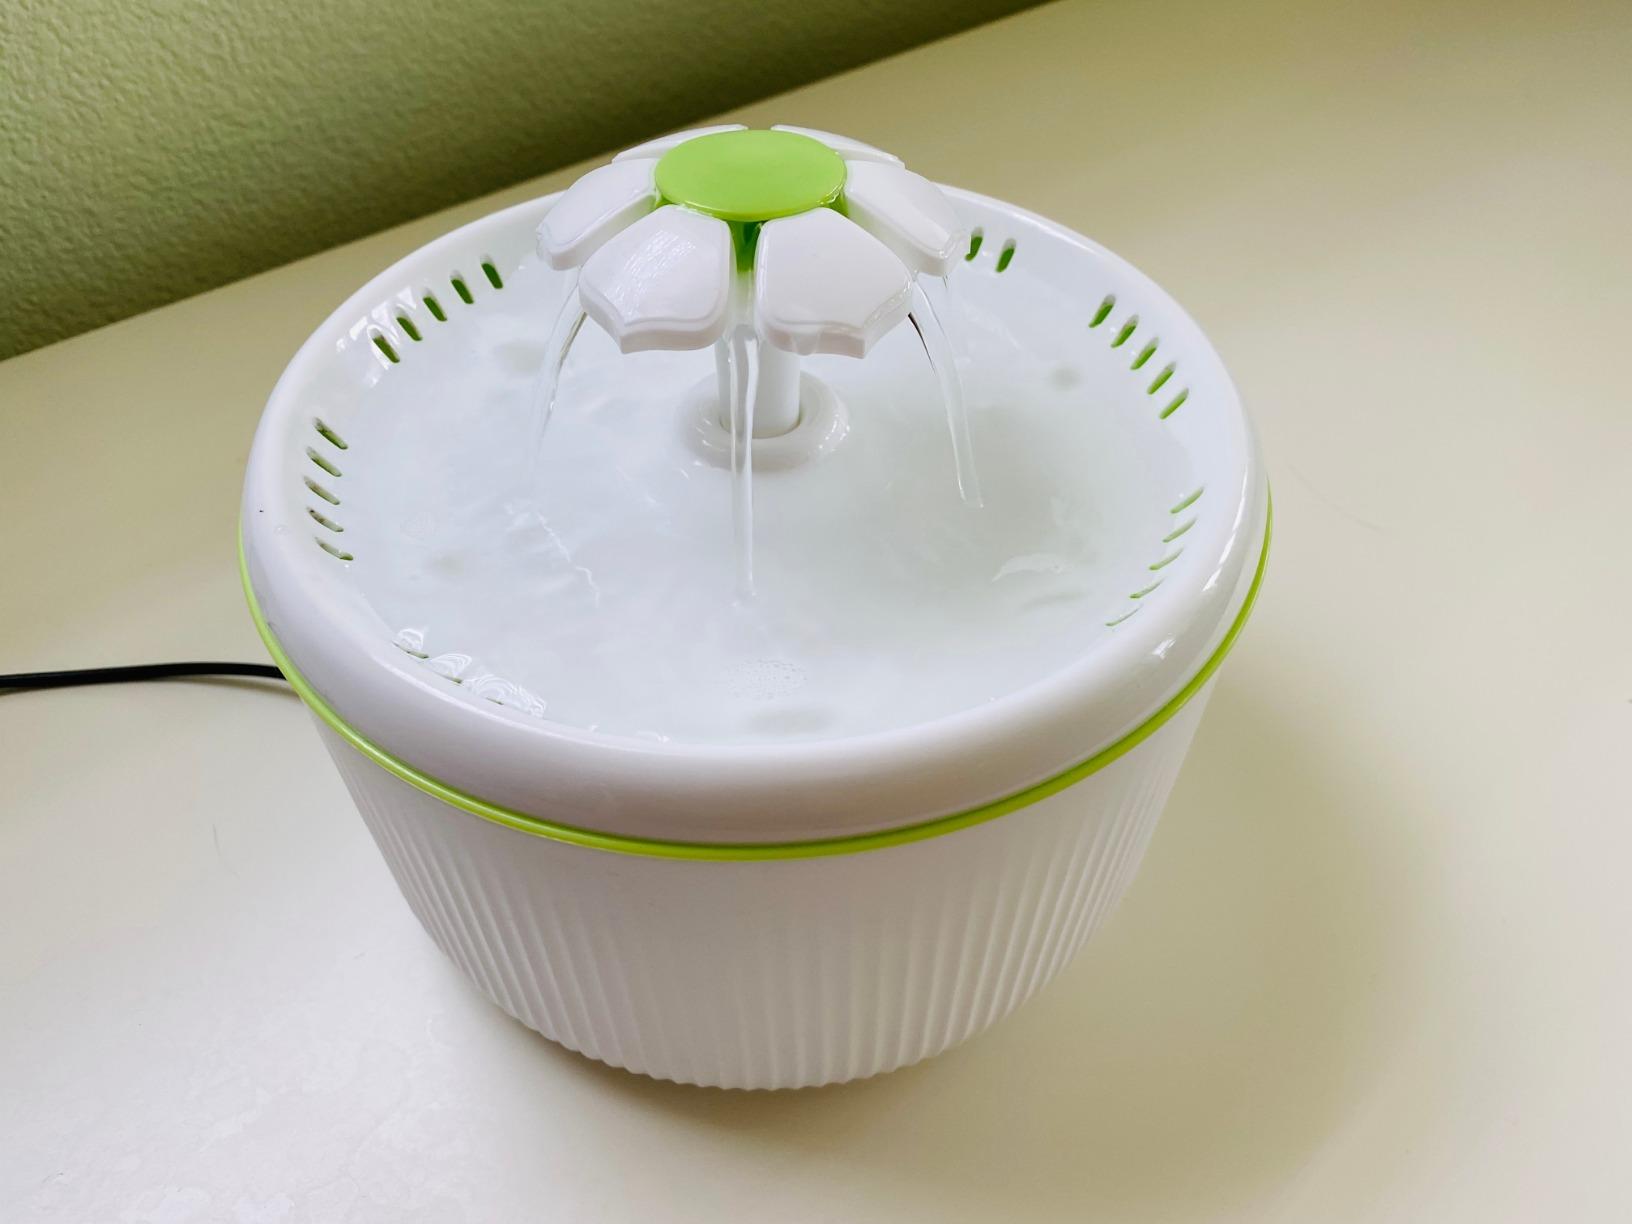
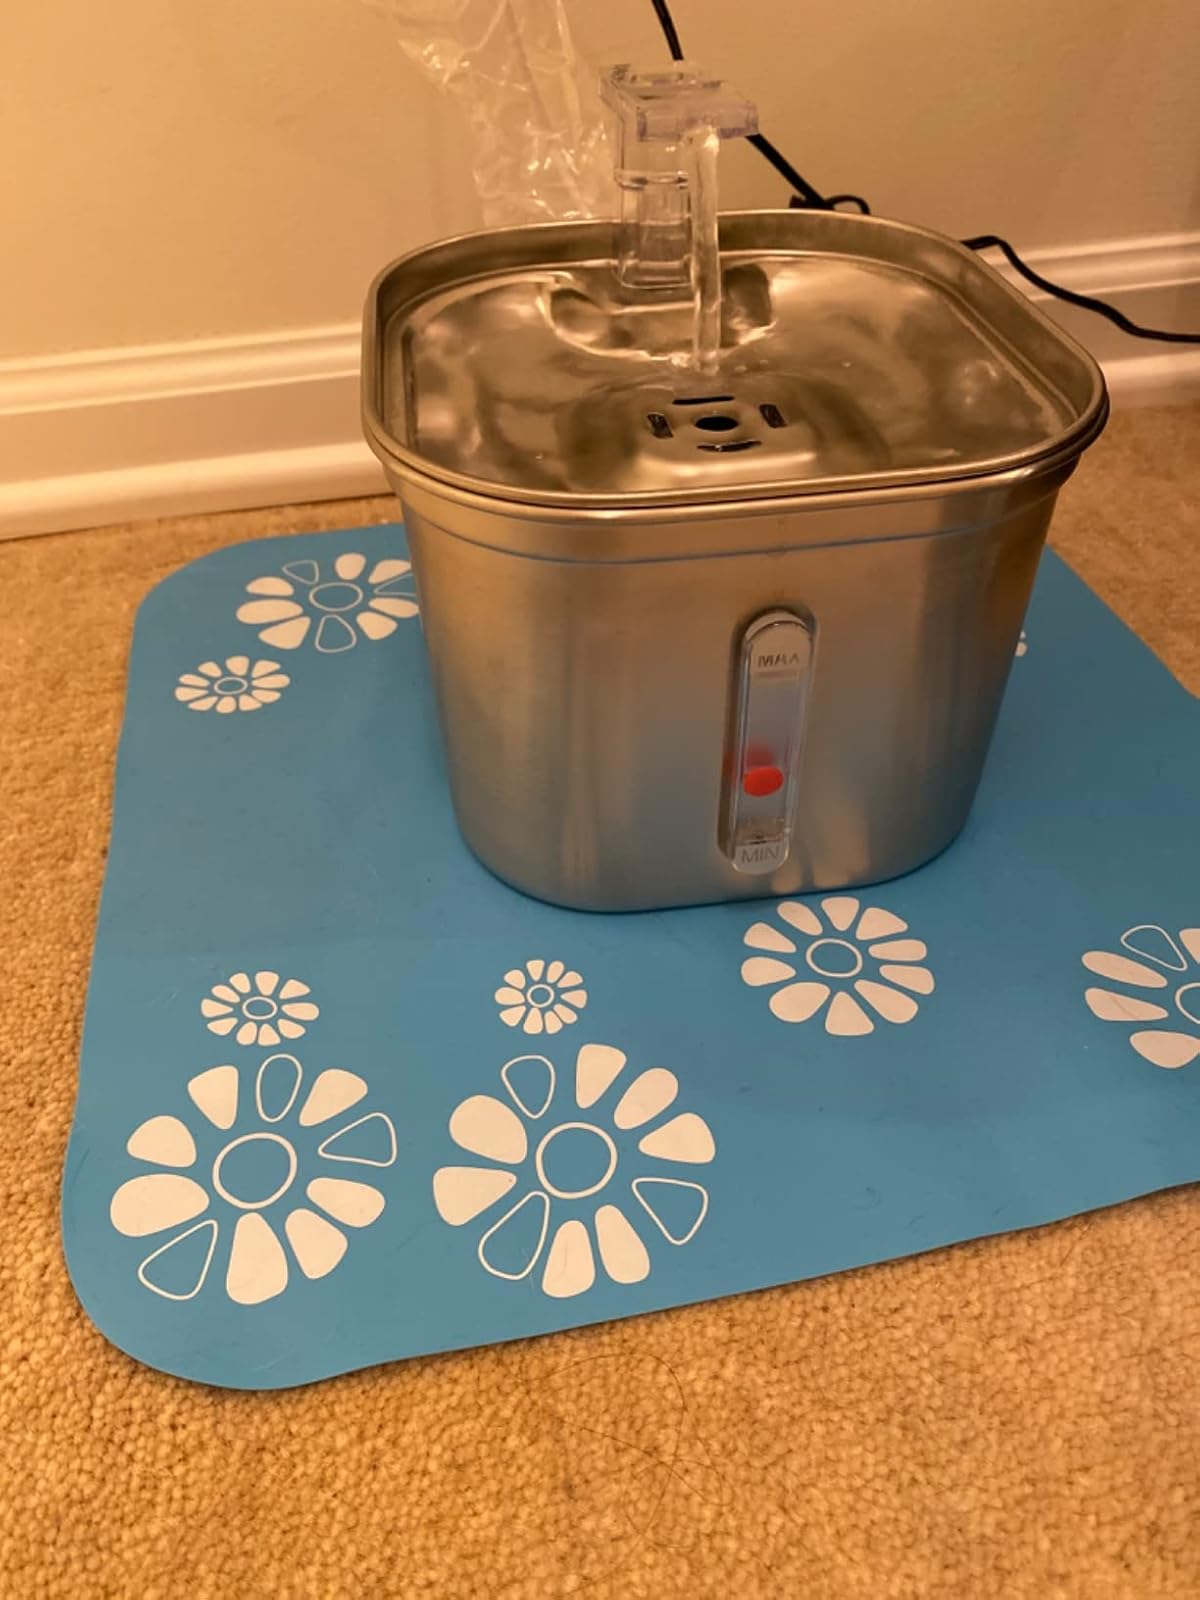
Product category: items_bowl
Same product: no